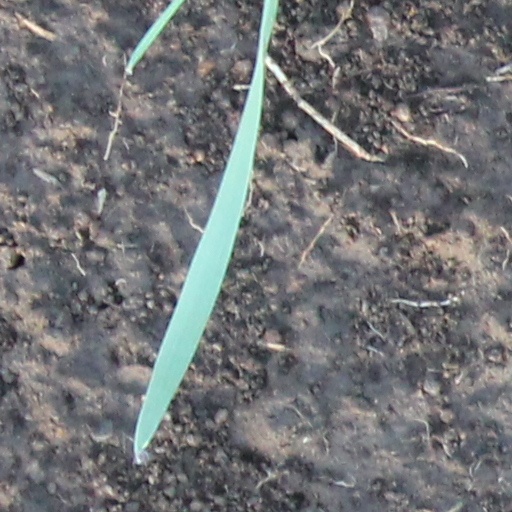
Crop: wheat